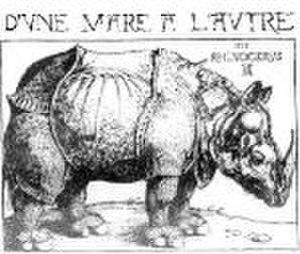
Logo utilisé par le Parti Rhinocéros dans le 20e siècle. Tiré du dessin 1515 par le peintre allemand Albrecht Dürer, il ajoute les mots ""d'une mare a l'autre""."